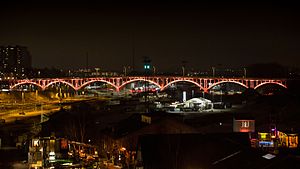
Hesitation of Light
Hesitation of Light set fra Godsbanens tag
Hesitation of Light set fra Godsbanens tag taget af Michael Harder
Hesitation of Light er et kunstværk skabt af Signe Klejs, det er en lysinstallation, der belyser ringgadebroen fra 1938. Indvielsen af værket fandt sted den 12. januar 2017 og er en del af Aarhus’ værtskab som Kulturhovedstad.